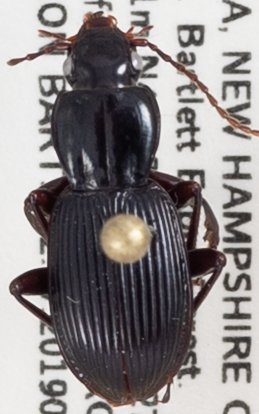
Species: Pterostichus tristis
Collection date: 2019-09-04
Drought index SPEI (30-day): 0.27
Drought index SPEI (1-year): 0.966
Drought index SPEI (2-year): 0.732